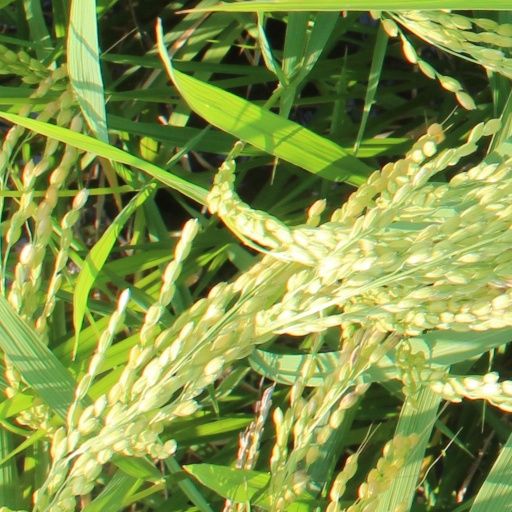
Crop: rice